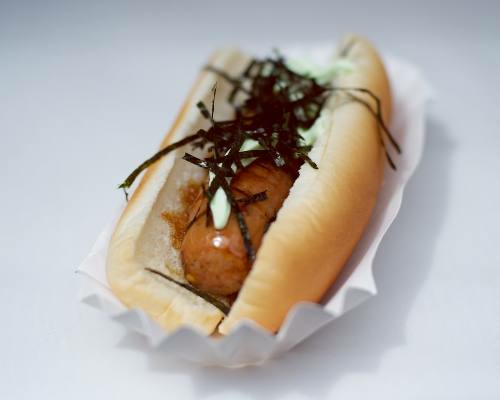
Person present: No